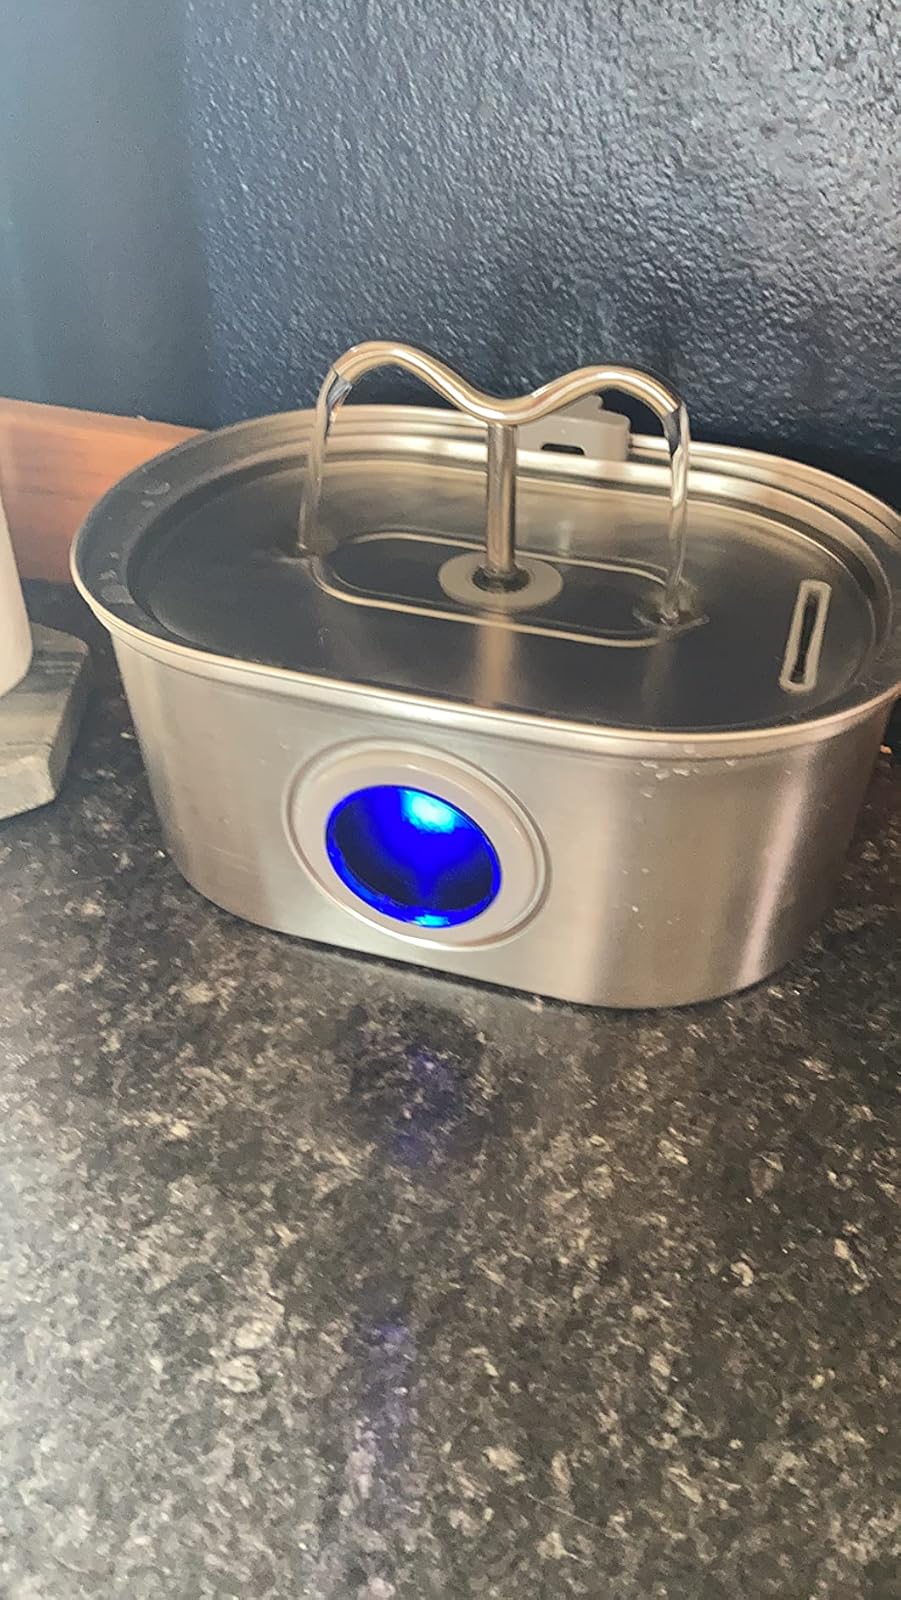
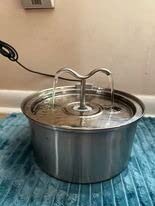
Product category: items_bowl
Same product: no